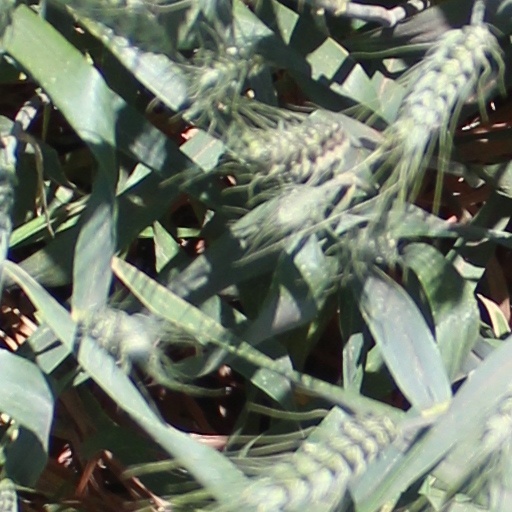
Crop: wheat